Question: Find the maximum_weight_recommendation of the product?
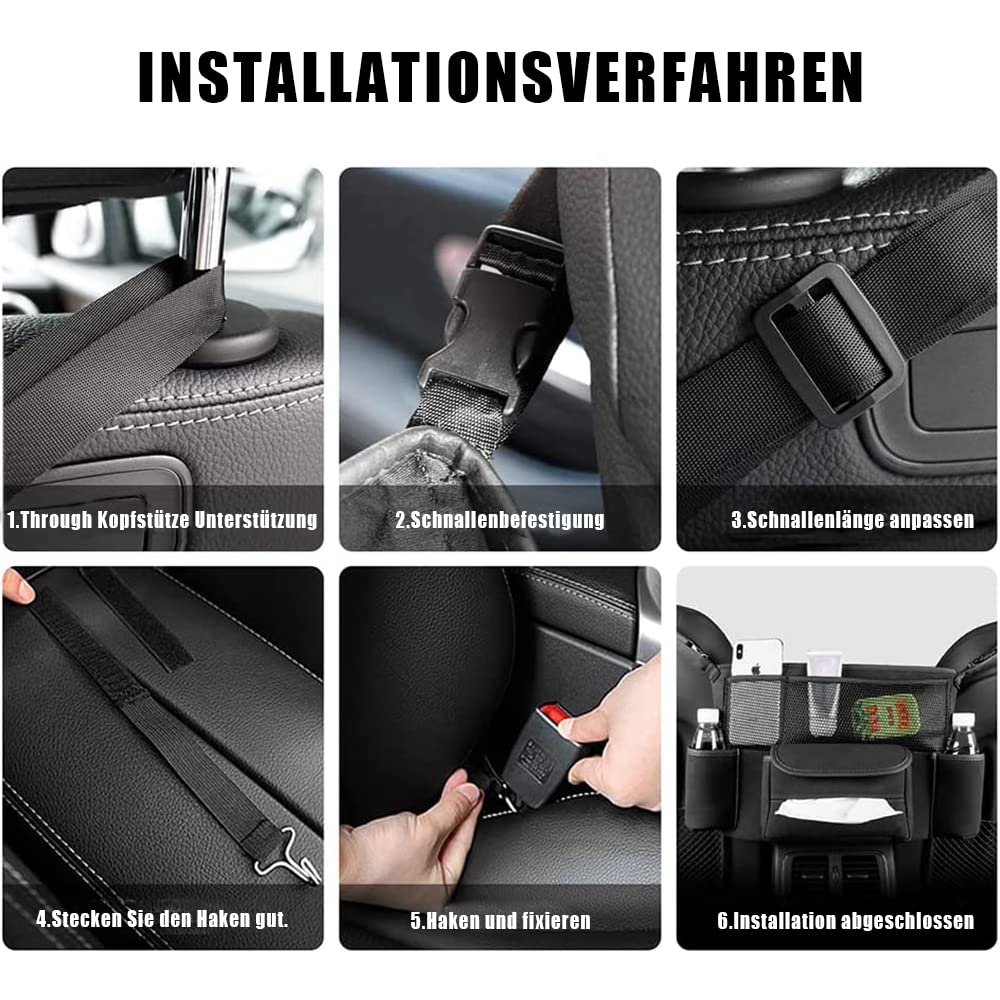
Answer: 5.0 pound